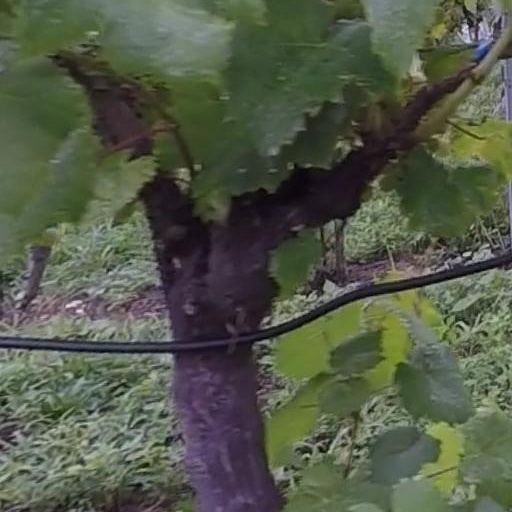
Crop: grape